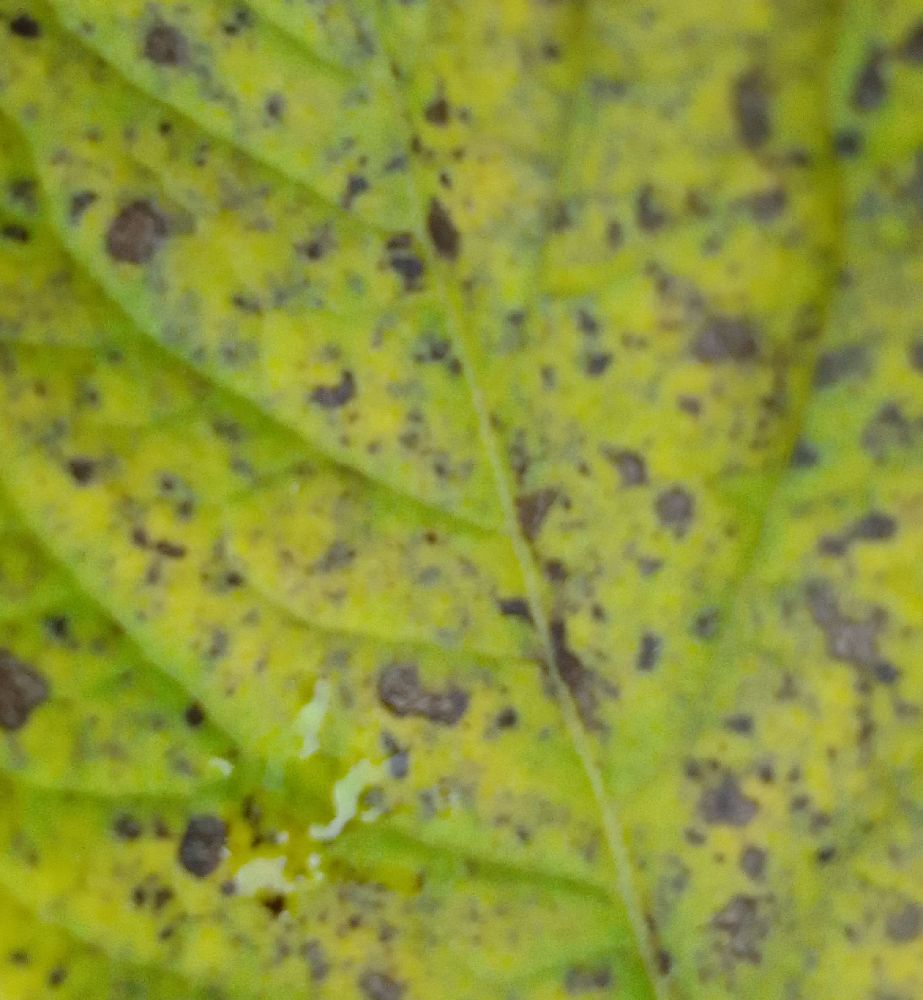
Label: Early blight